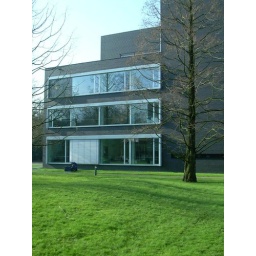
office building De Voort Hermes De Bont advocaten, Tilburgdesign by Bedaux De Brouwer Architecten